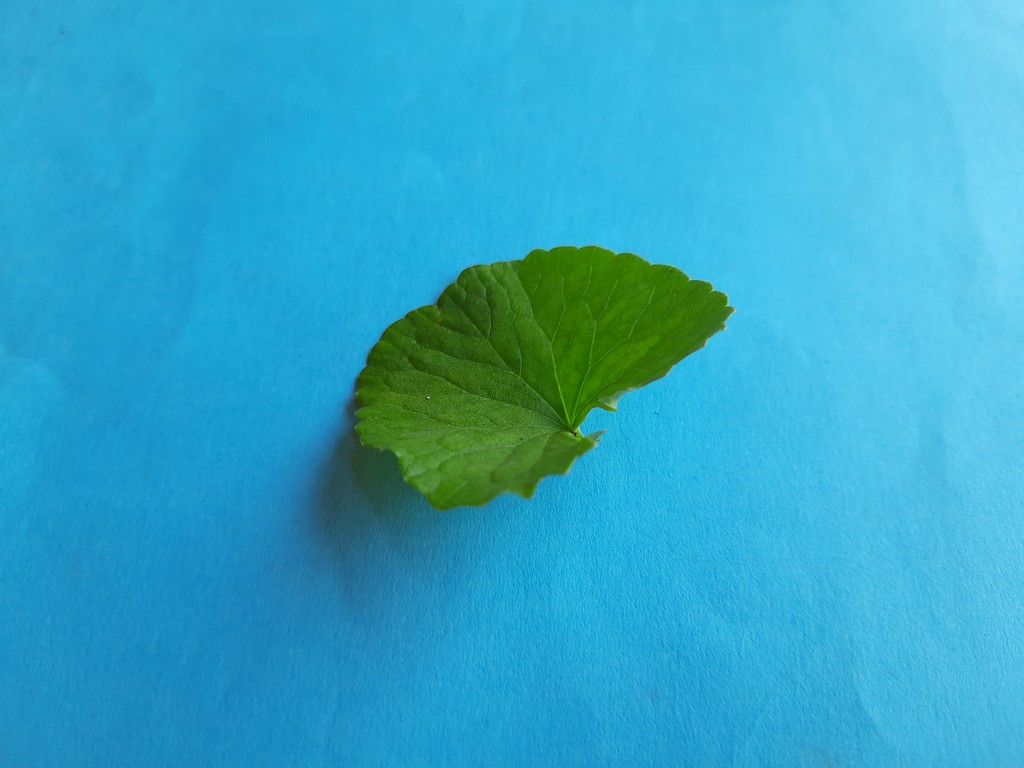
Label: Healthy